Columbia University

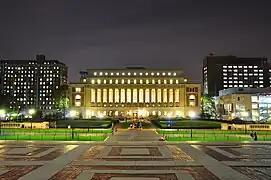
Butler Library

Butler Library is the largest in the Columbia University Libraries system and one of the largest buildings on the campus. It was completed in 1934 and renamed to Butler Library in 1946. , Columbia's library system includes over 15.0 million volumes, making it the eighth largest library system and fifth largest collegiate library system in the United States.